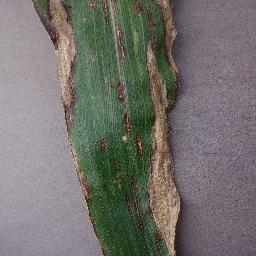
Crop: corn
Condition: (maize)_northern_blight